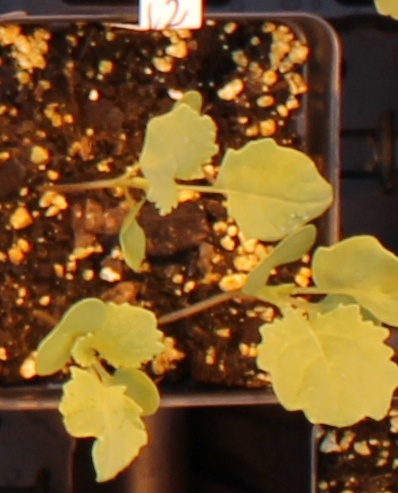
Label: Canola